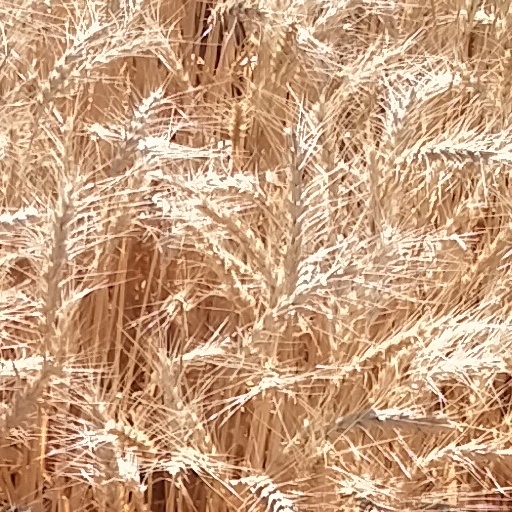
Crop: wheat